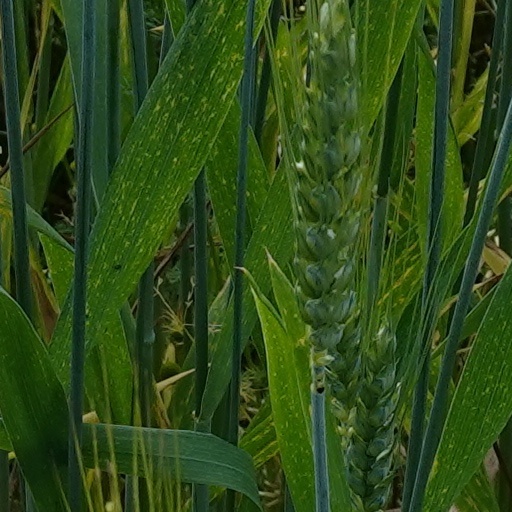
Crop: wheat